Iowa County Courthouse (Wisconsin)

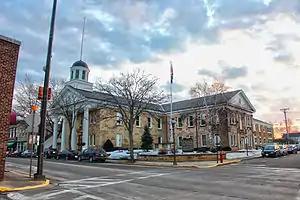
Courthouse in 2013

The Iowa County Courthouse is a stone courthouse in Dodgeville, Wisconsin. Built by Cornish immigrants in 1859, it is the oldest courthouse still in use in Wisconsin. The building houses the circuit court and government offices of Iowa County, Wisconsin. It was listed on the National Register of Historic Places in 1972. According to its 1971 NRHP nomination, its stonework is "superb".